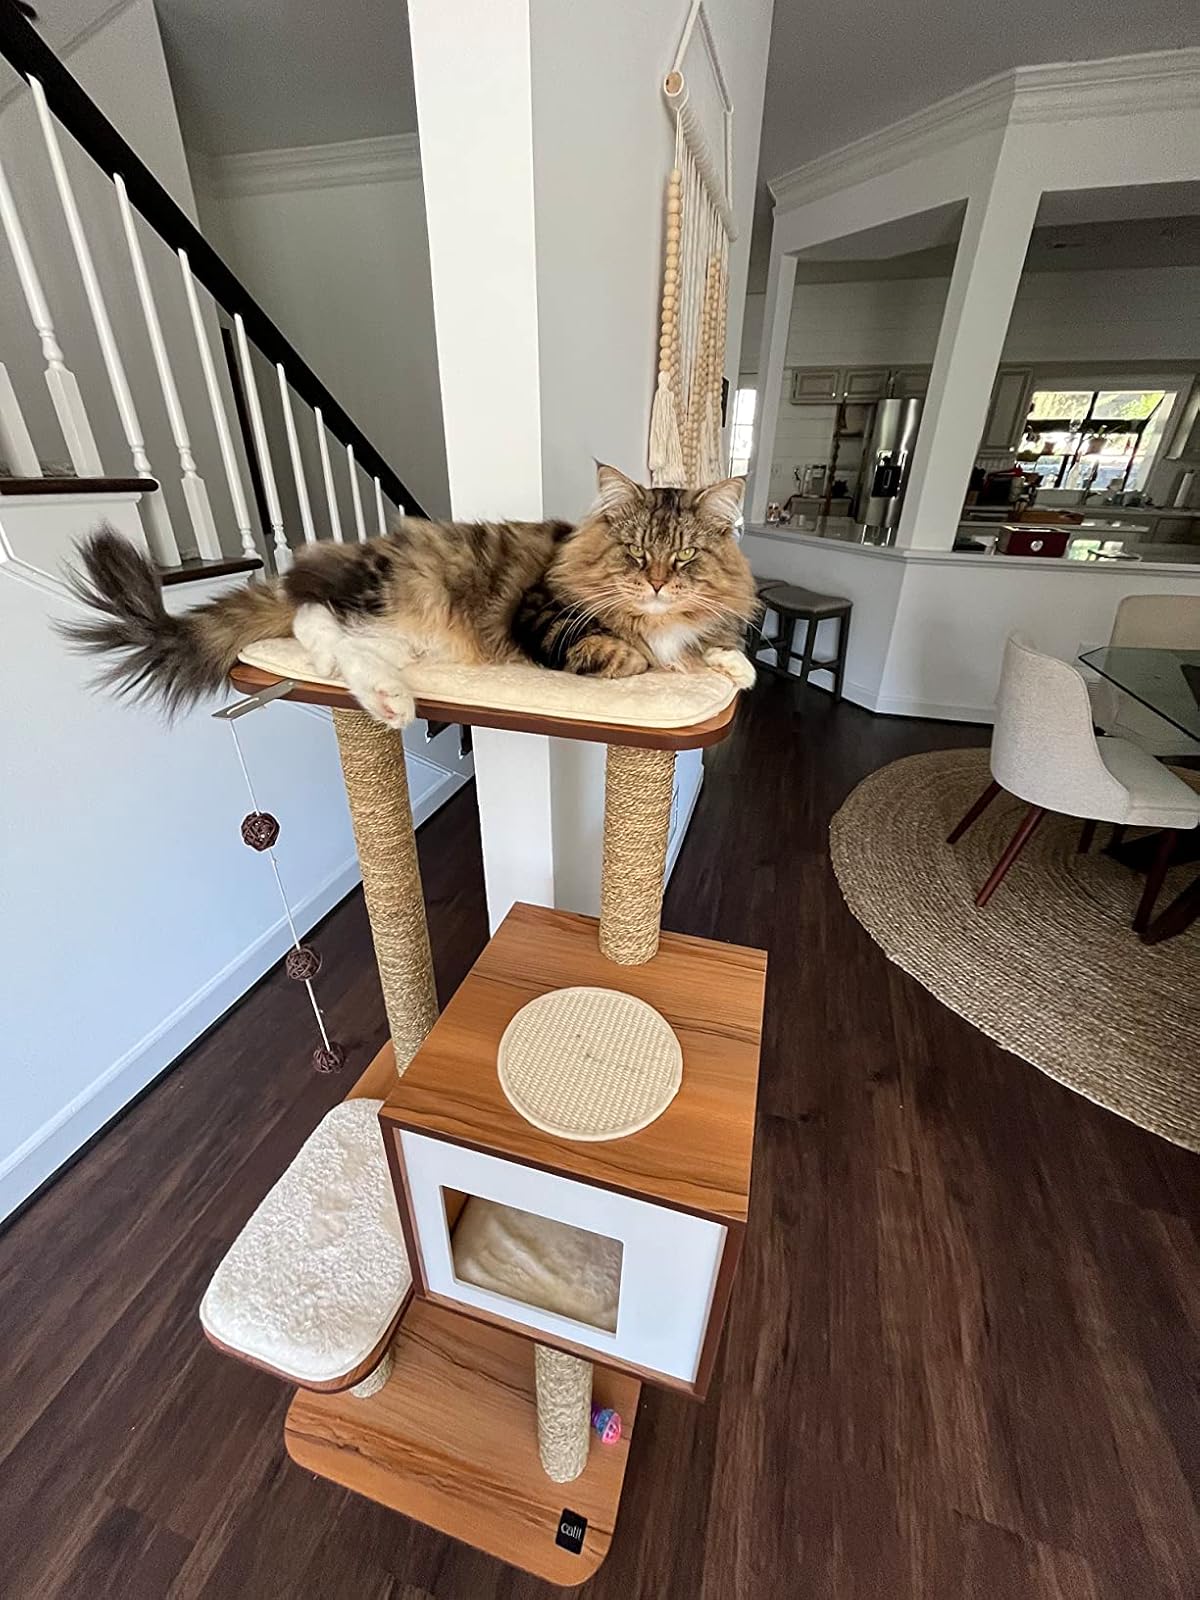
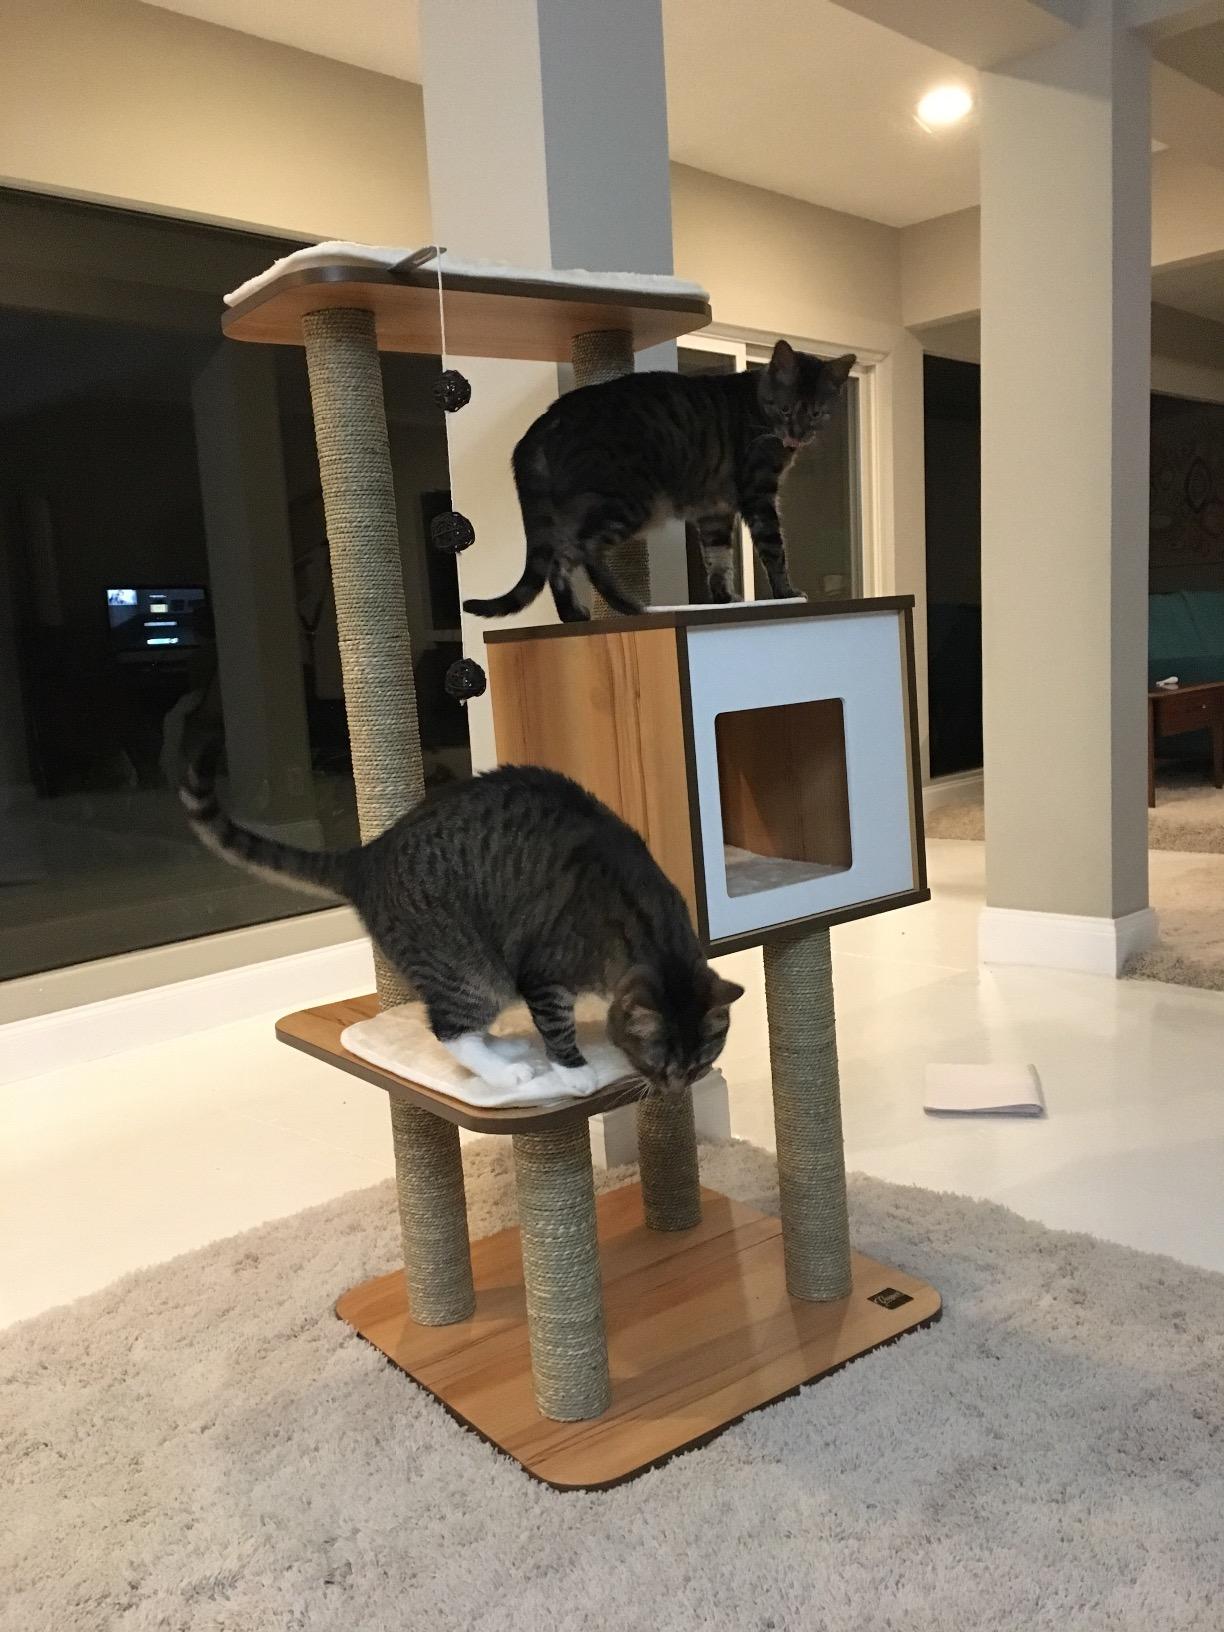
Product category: items_cat tree
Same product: yes